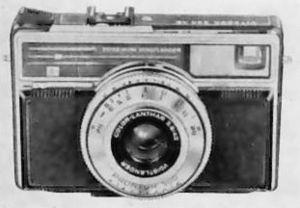
Appareil photographique argentique Voigtländer Vitessa 500 AE (1968)